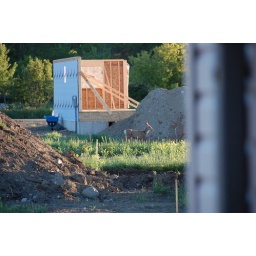
A family of deer walking by my house